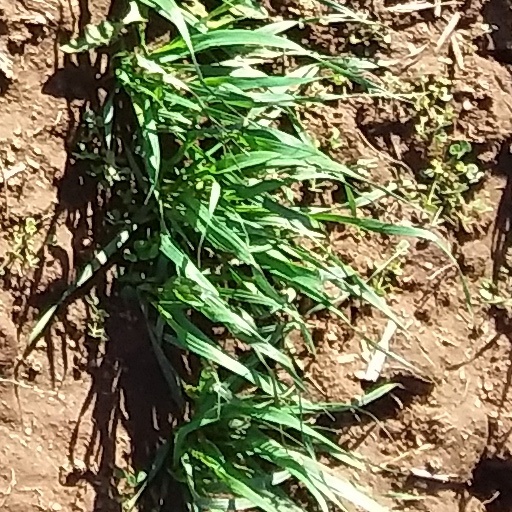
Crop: wheat